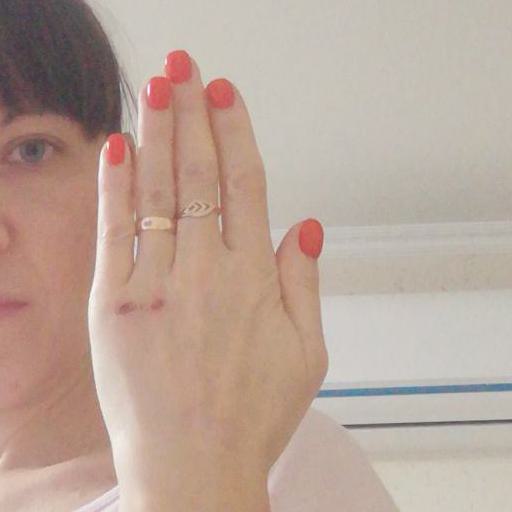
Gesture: stop_inverted